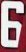
Number: 6